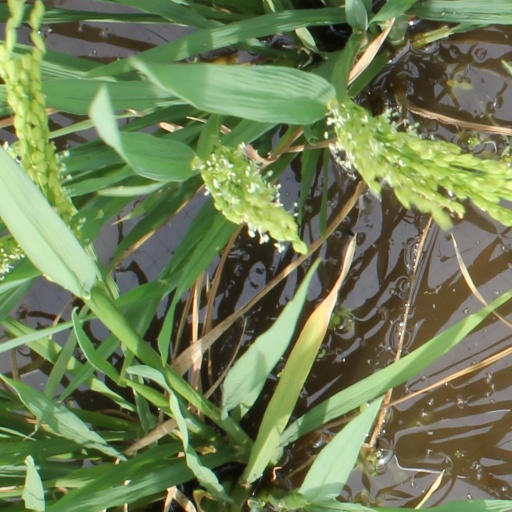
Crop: rice